Crime in Cincinnati

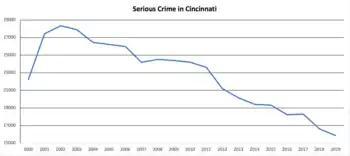
This is a graph of part one crimes that were reported from 2000 to 2019. Part one crimes consist of homicide, rape, robbery, aggravated assault, arson, burglary, larceny, and motor vehicle theft.

Overall violent crime reached an all-time low in 2022; rape and robbery went up that year, while homicides and aggravated assaults decreased. Property crimes went up in 2022, primarily driven by an increase in auto thefts.